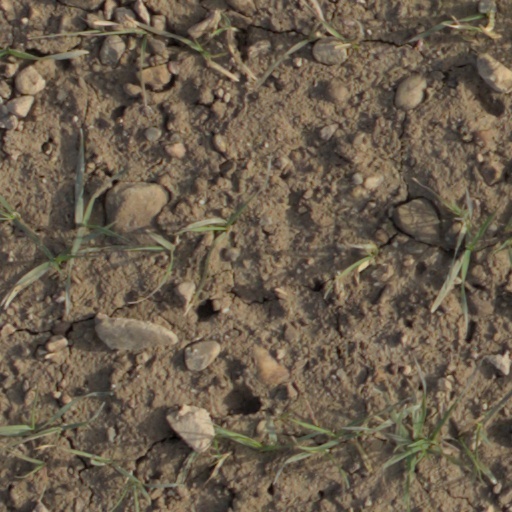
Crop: wheat